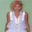
Label: woman